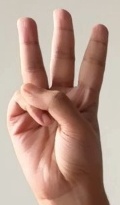
ASL sign: 6